Drapier's Letters

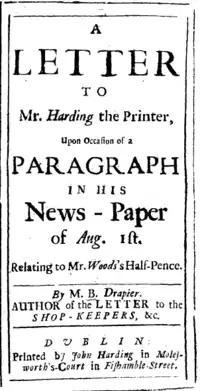
Title page from the 1724 pamphlet "To Mr. Harding"

The Drapier's second letter, "A Letter to Mr. Harding the Printer, upon Occasion of a Paragraph in his News-Paper of Aug. 1st, Relating to Mr. Wood's Half-Pence", was printed on 4 August 1724, in response to the British Privy Council's testing of Wood's coin.